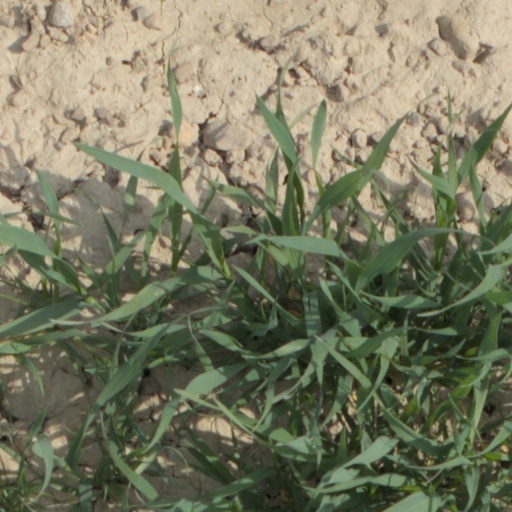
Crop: wheat